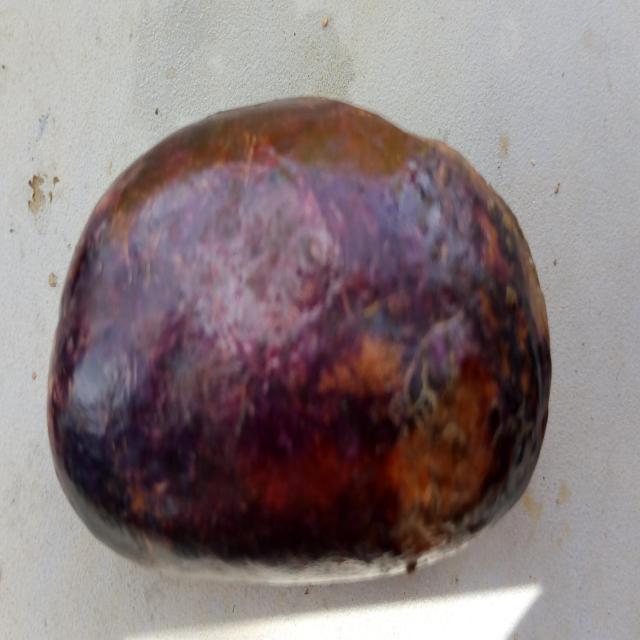
Plum grade: bruised